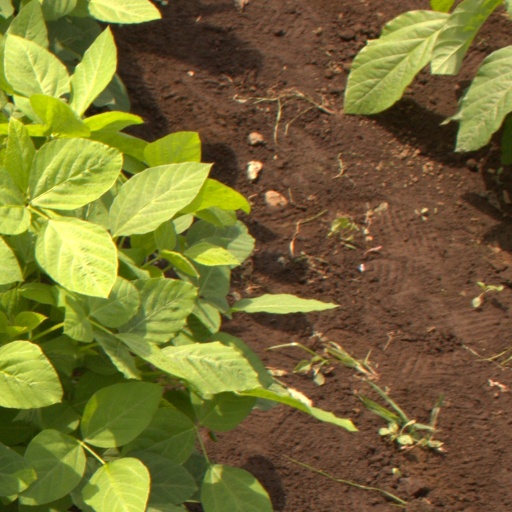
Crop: soybean